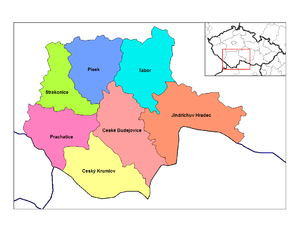
Distrikter i Tjekkiet
Distrikter i Sydbøhmen
Tjekkoslovakiet blev i 1960 delt i distrikter, ofte uden hensyn til traditionel inddeling eller lokale relationer. I det, som i dag er Tjekkiet, fandtes 75 distrikter, det 76., Jeseník, dannedes ved en deling af Bruntál i 1990'erne. Tre af dem, Brno, Ostrava og Plzeň, var statutarbyer. Hovedstaden Prag havde særskilt status, men Prags 10 distrikter modsvarede på sin vis okresy.